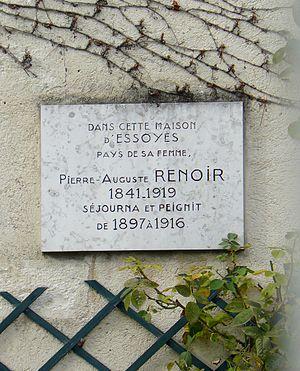
Essoyes (Aube, France), plaque sur la maison de Pierre-Auguste Renoir.
L’atelier Renoir se situe à Essoyes en Champagne-Ardenne dans le département français de l'Aube, où le peintre Auguste Renoir, un des maîtres de l’impressionnisme, séjourna et peignit les mois d'été entre 1888 et 1919.